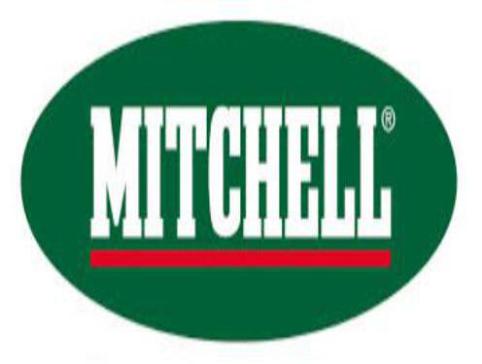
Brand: mitchell
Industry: Necessities